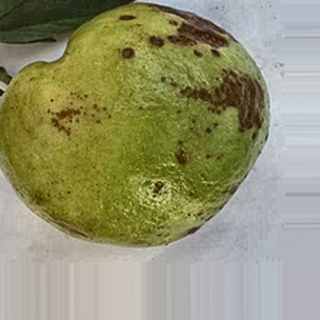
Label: guava_anthracnose